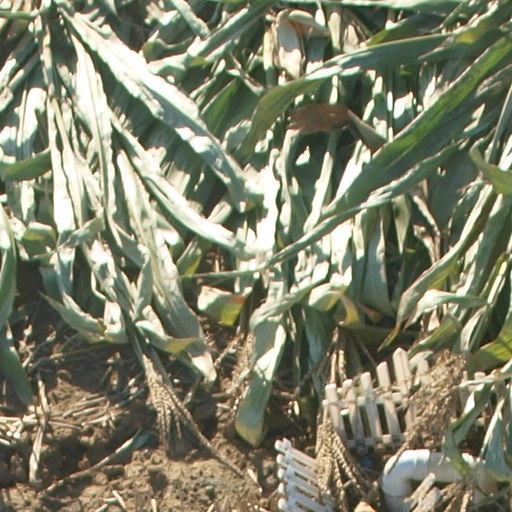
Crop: maize; corn